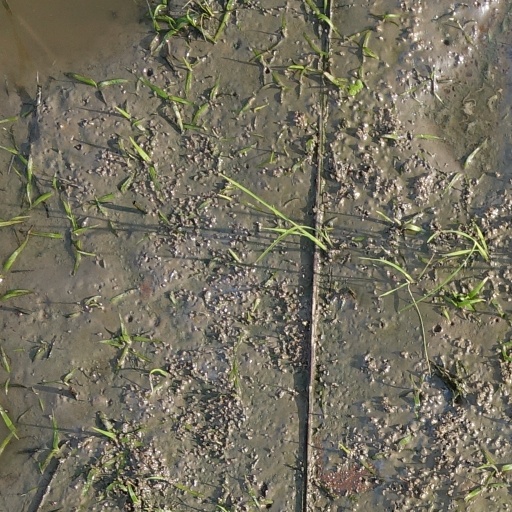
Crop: rice